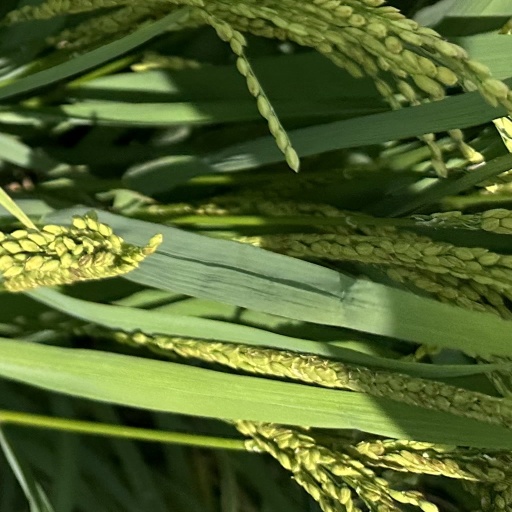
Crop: rice